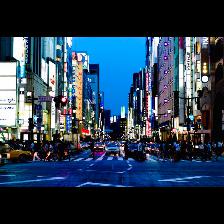
Label: Human